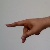
The image shows a hand gesture representing the letter 'P' in Indian Sign Language.